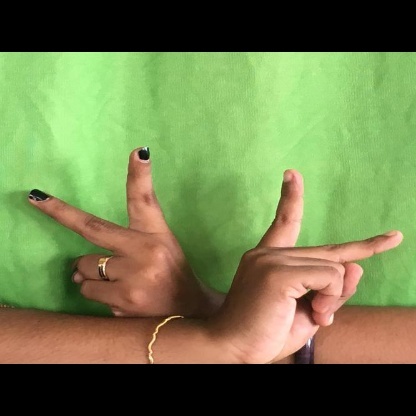
Mudra: Kartariswastika